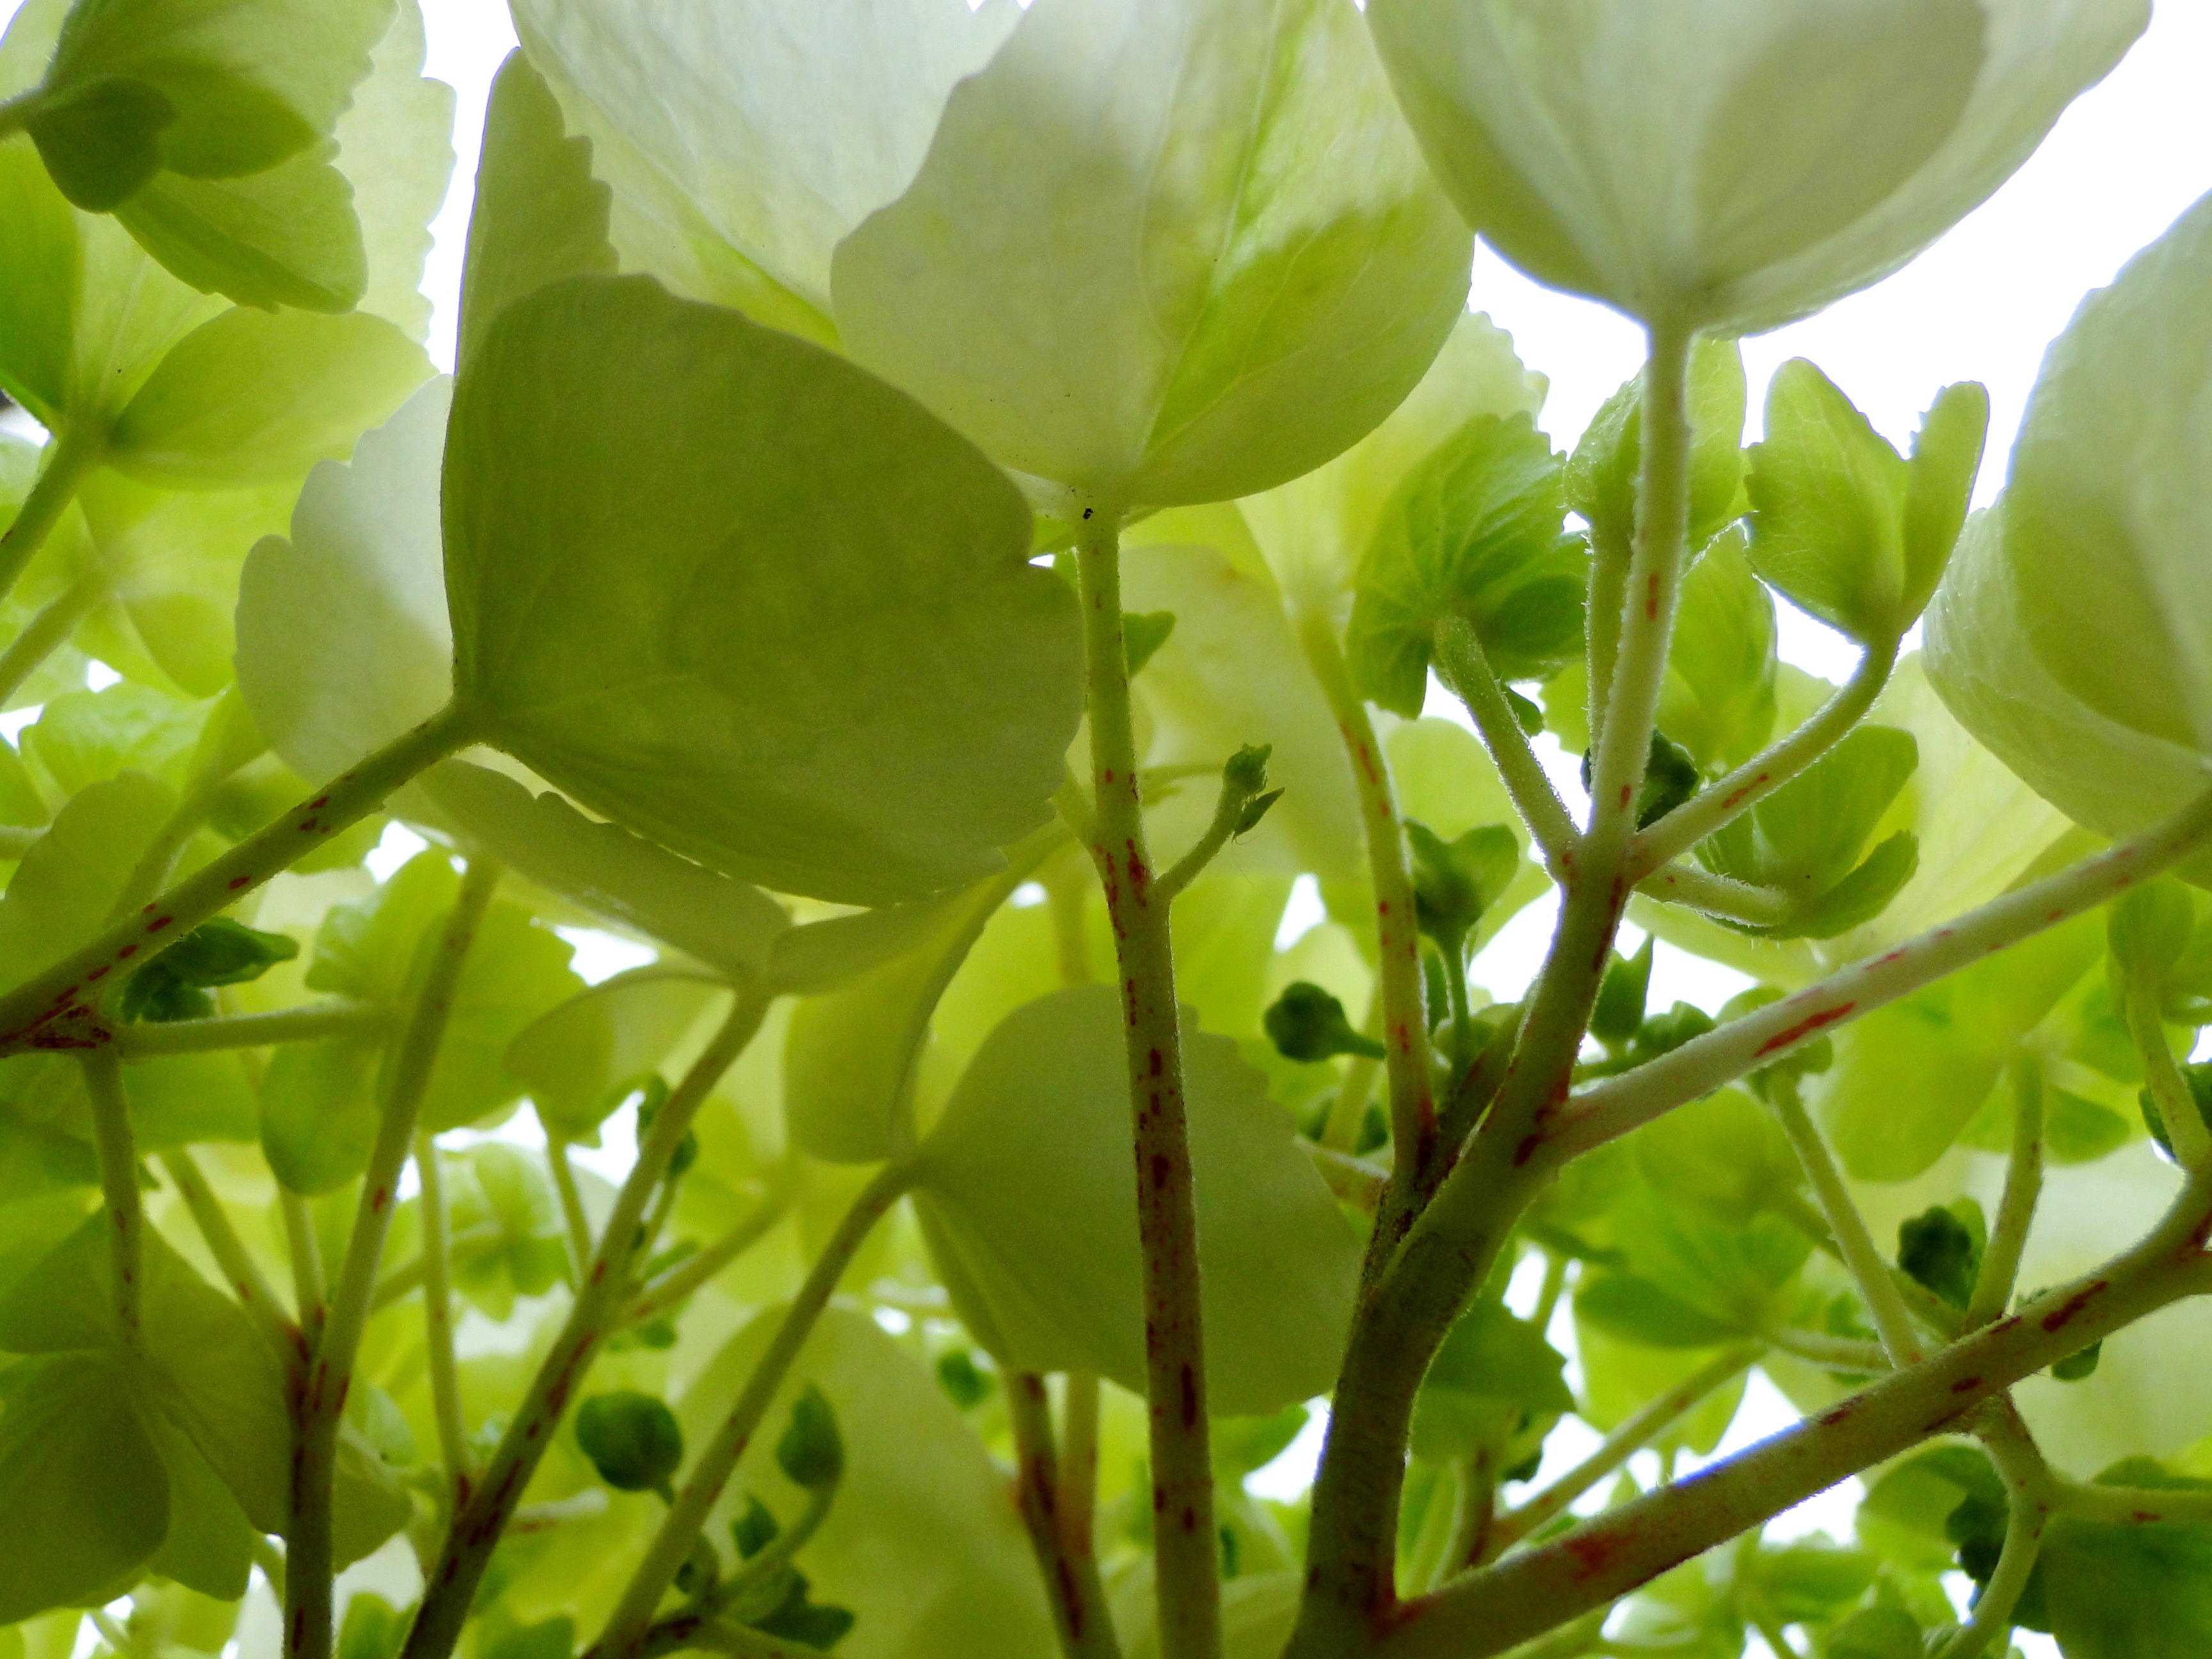
tree, nature, branch, blossom, plant, sunlight, leaf, flower, perspective, food, green, produce, macro, botany, aquatic plant, flora, wildflower, flowers, inside, petals, stems, shrub, under, blooms, macro photography, hydrangeas, flowering plant, plant stem, land plant